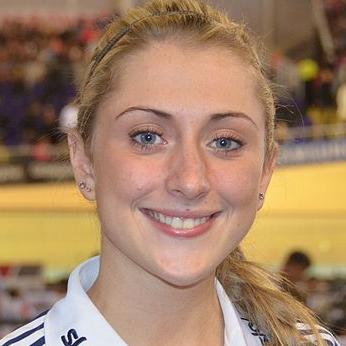
Age: 19